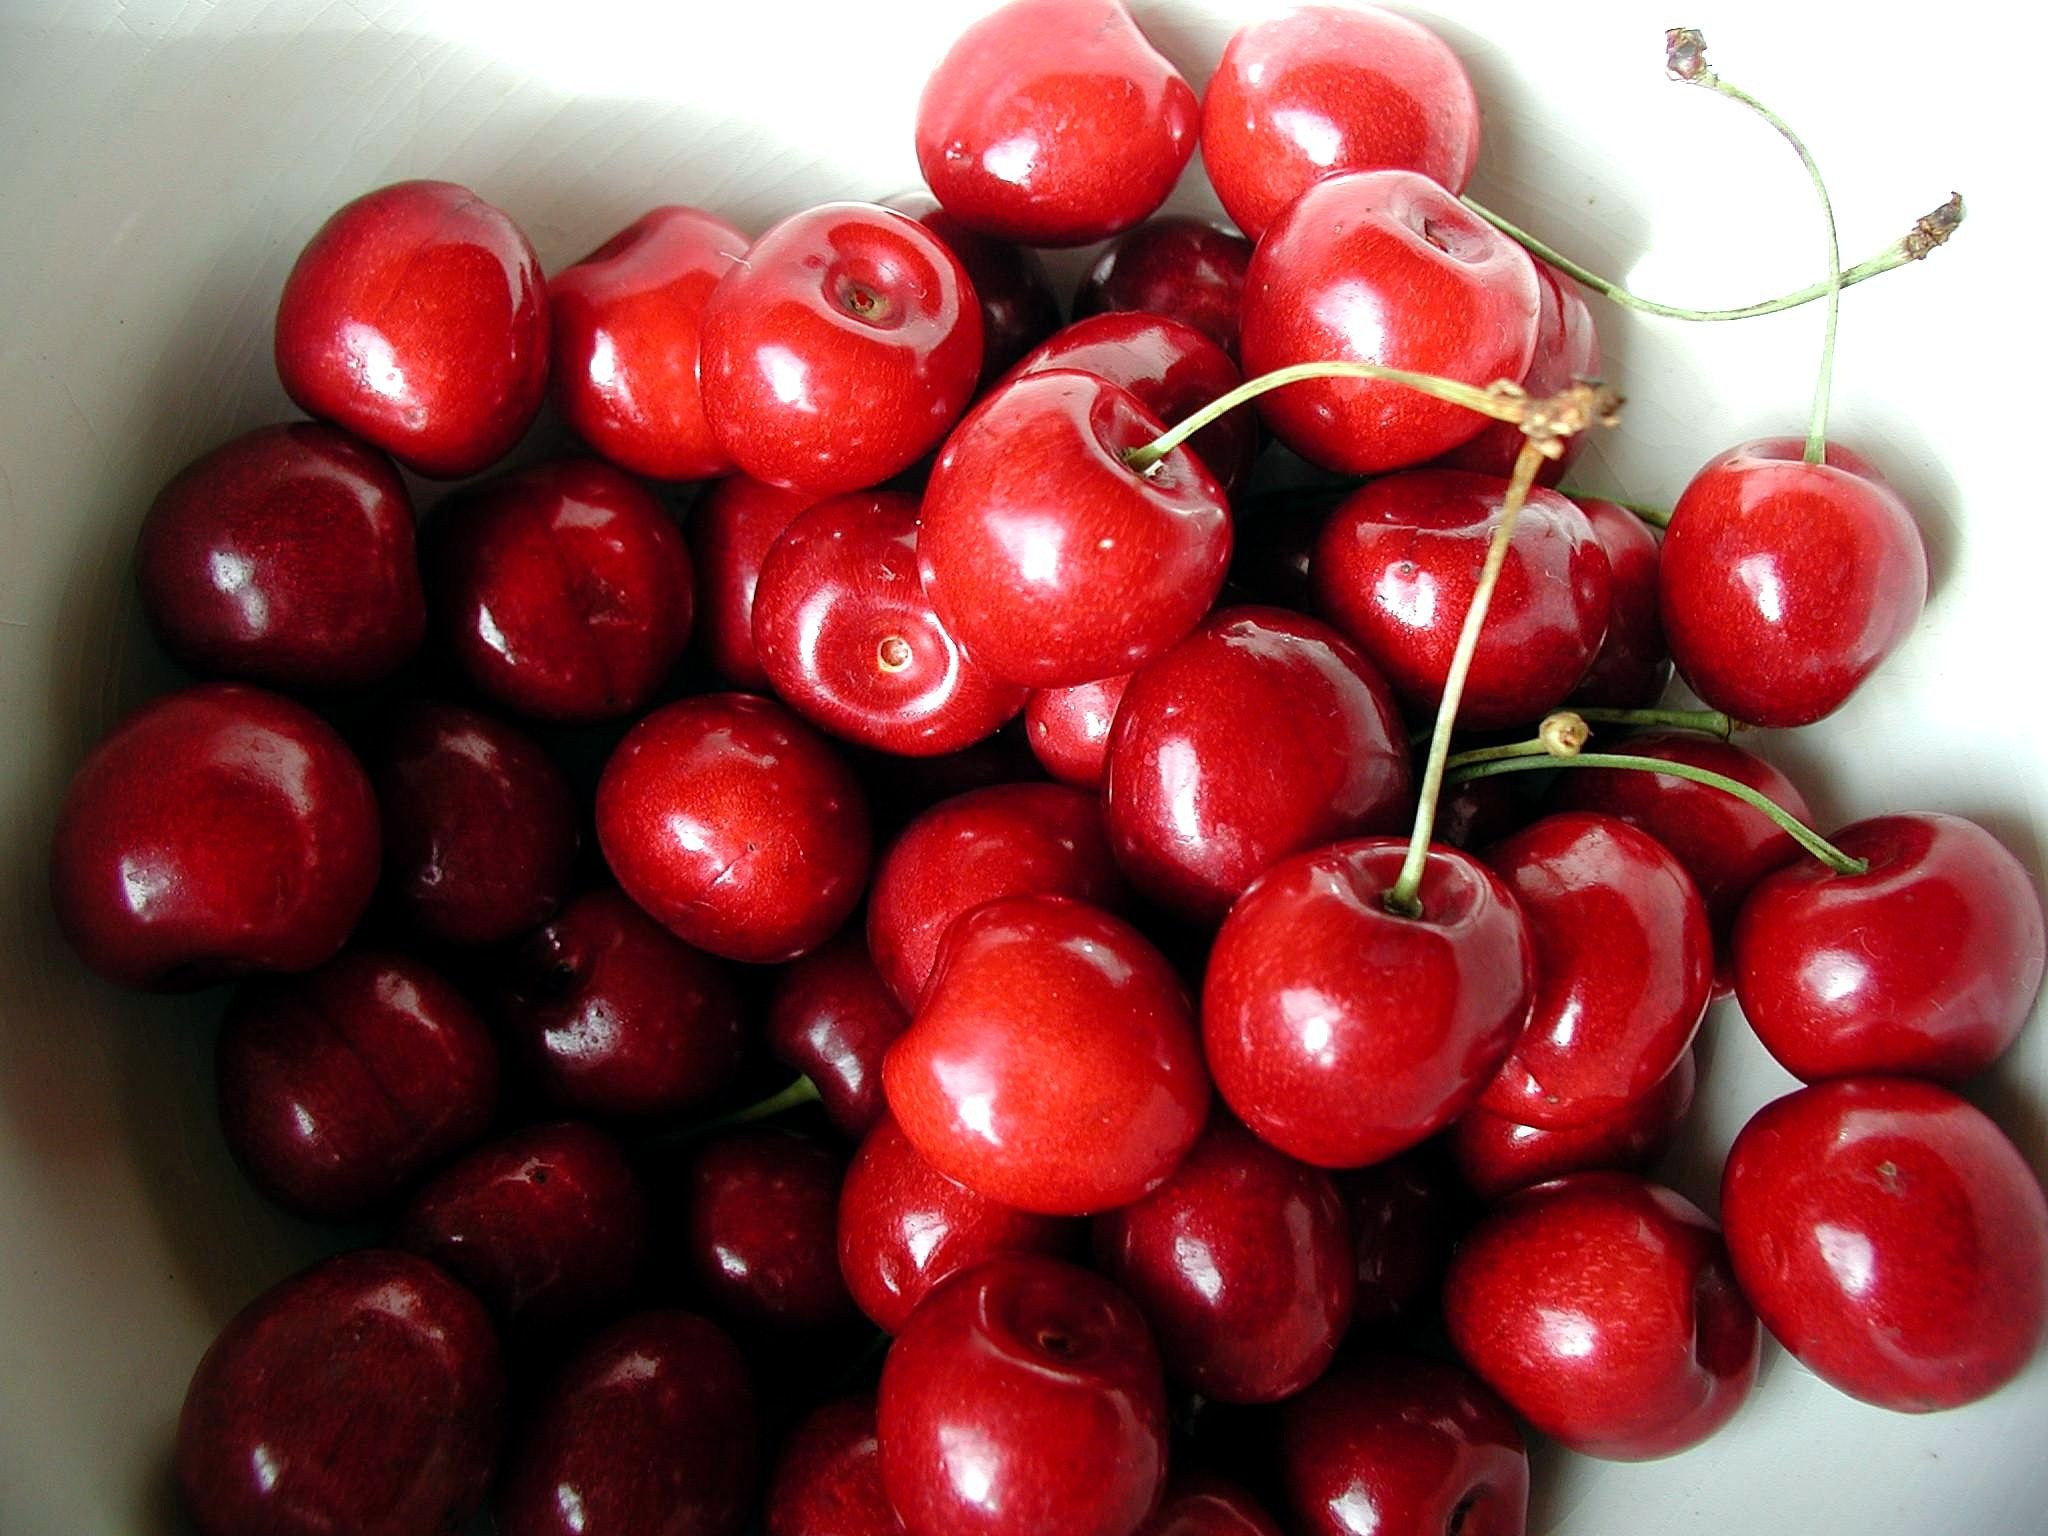
plant, fruit, berry, sweet, food, red, produce, flora, plants, cranberry, fruits, cherry, flowering plant, rose family, acerola, malpighia, lingonberry, fruts, land plant, frutti di bosco, zante currant